Reyshawn Terry

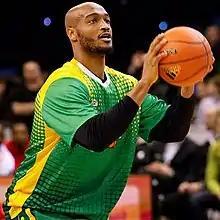
Terry practices before the 2012 Ukrainian Basketball SuperLeague All-Star Game.

Reyshawn Antonio Terry Sr. (born April 7, 1984) is an American former professional basketball player. He played college basketball for the North Carolina Tar Heels.